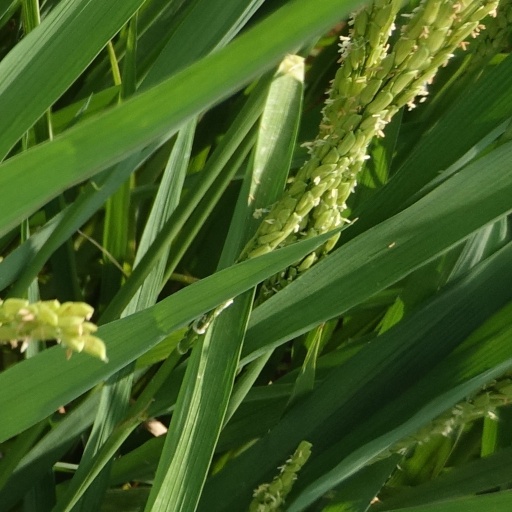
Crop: rice